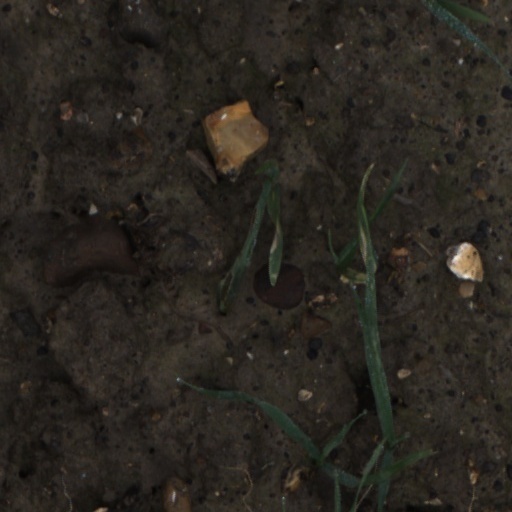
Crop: wheat